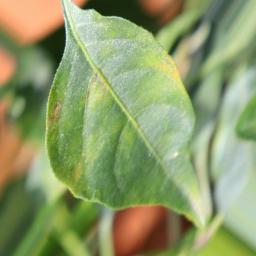
Label: healthy